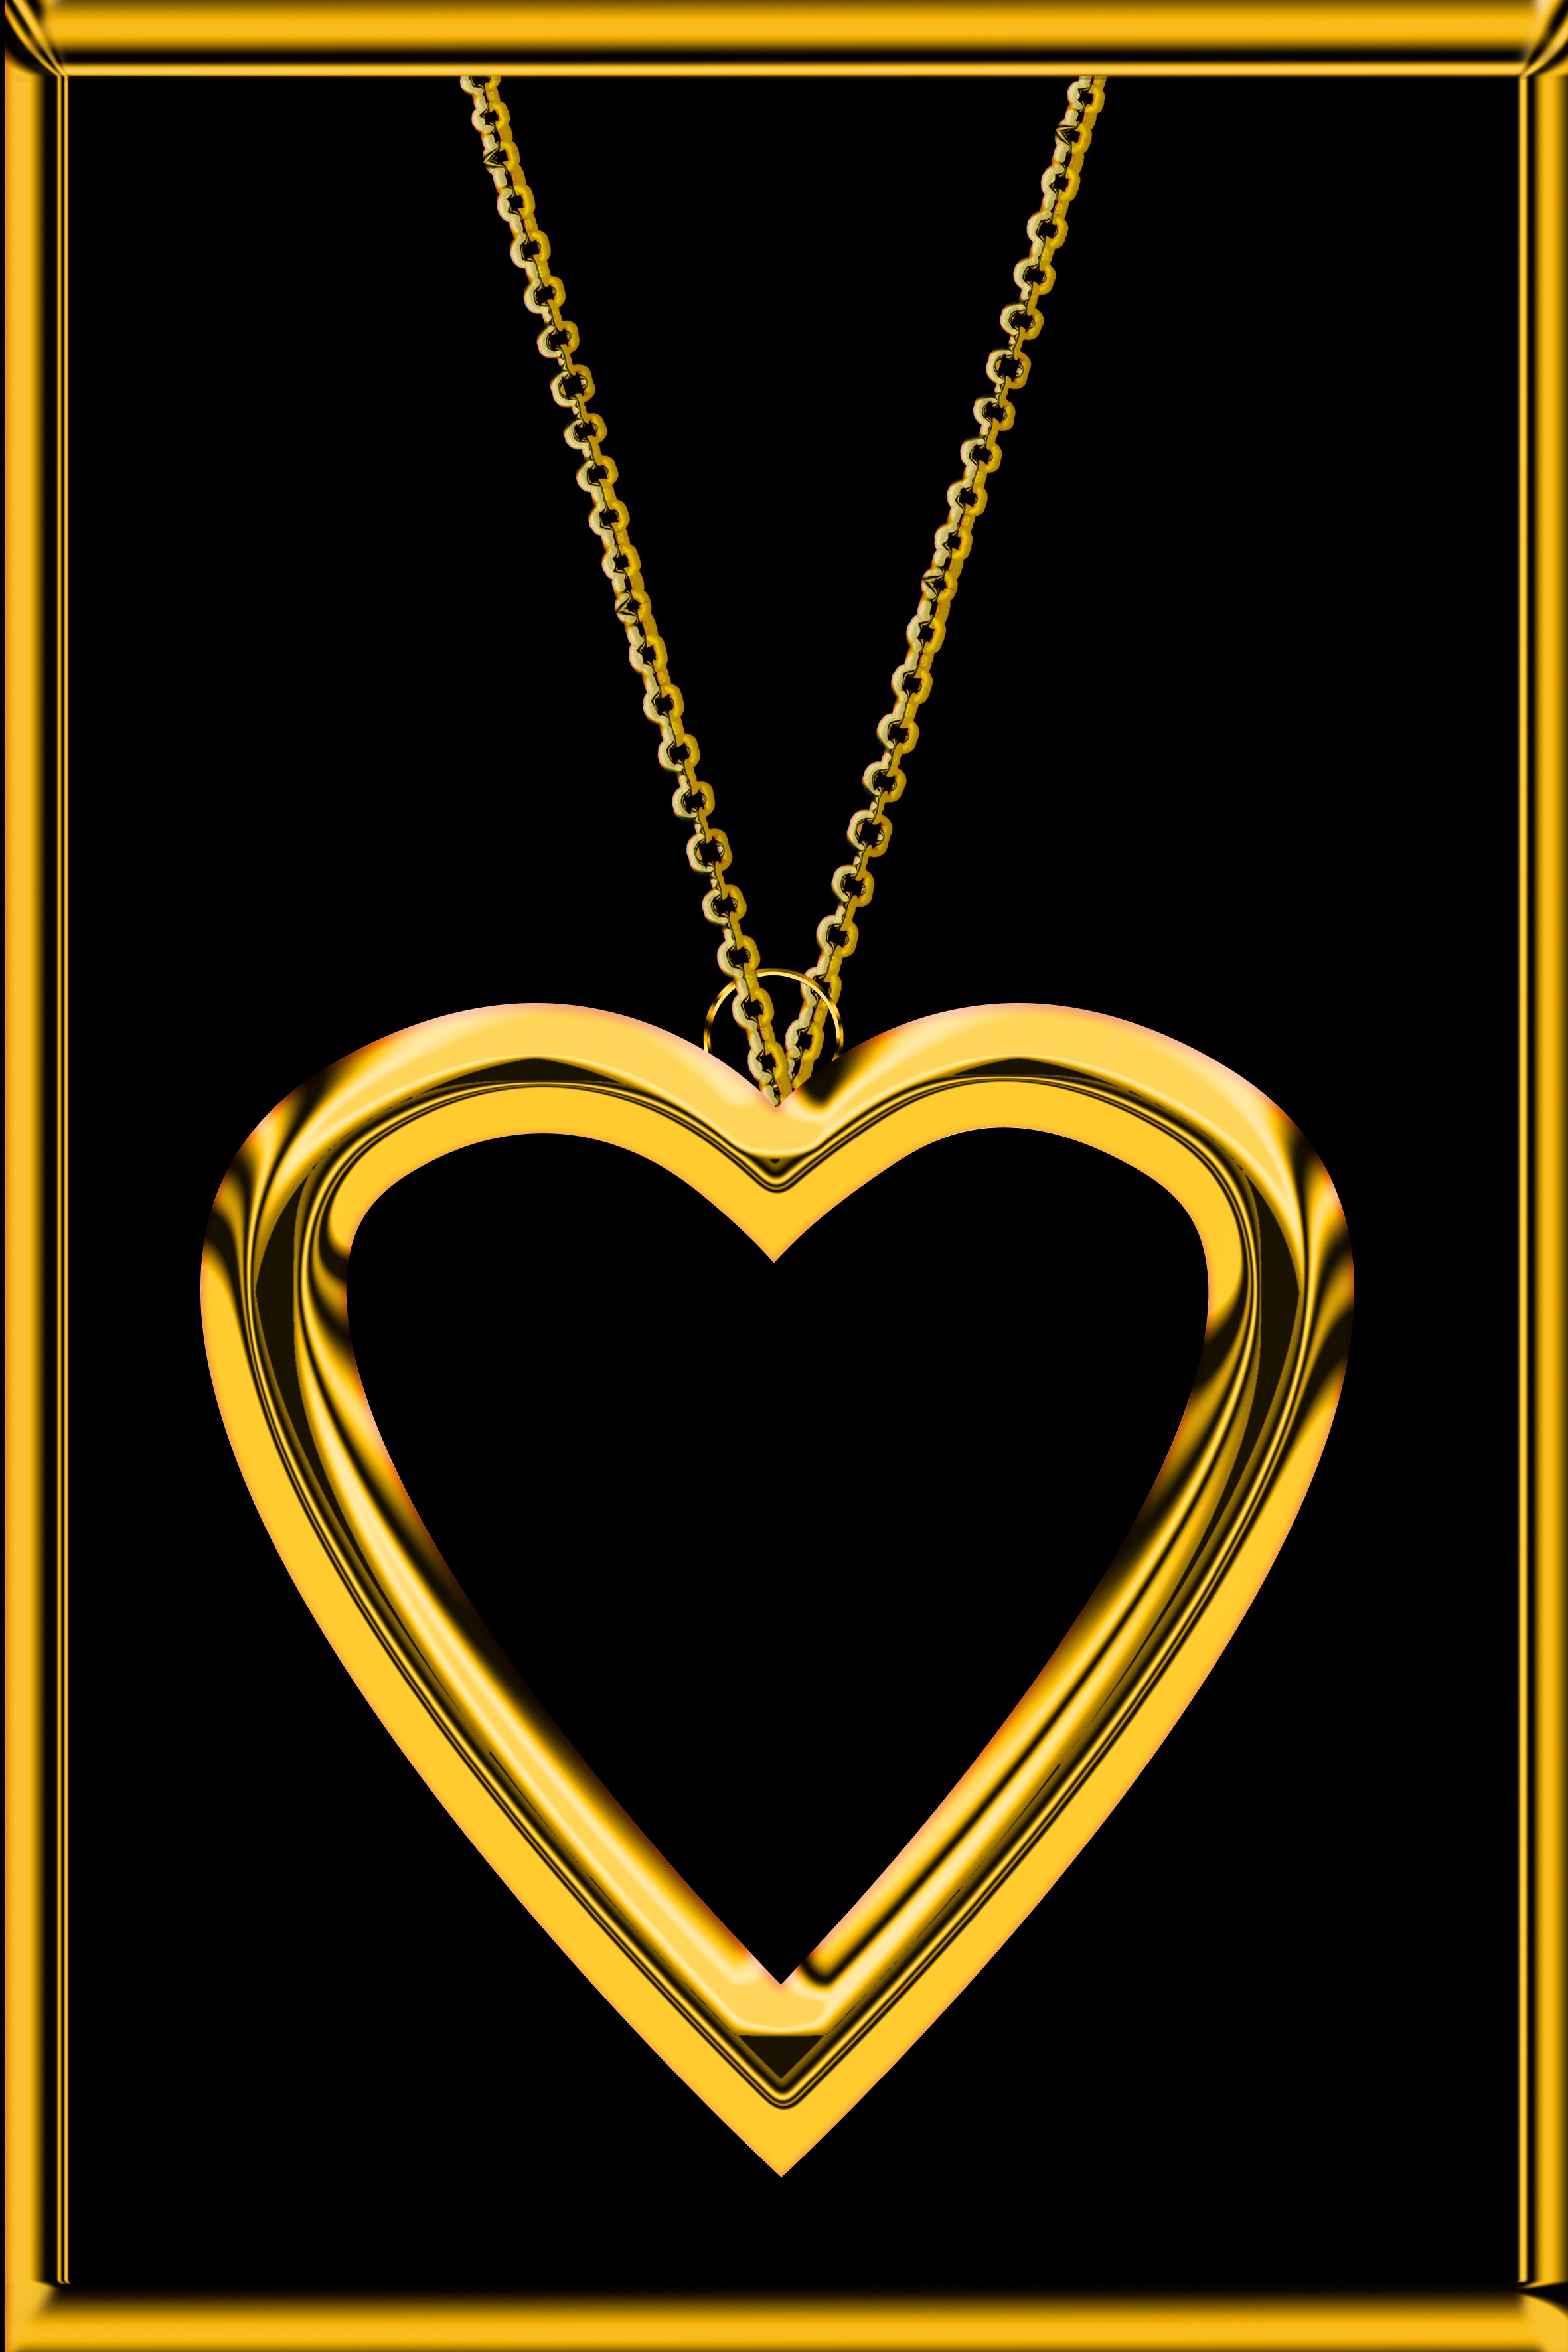
chain, love, heart, gift, golden, symbol, romance, wedding, circle, necklace, heart shaped, jewellery, font, gold, text, organ, emotions, connectedness, give, feelings, pendant, love heart, gold chain, fashion accessory